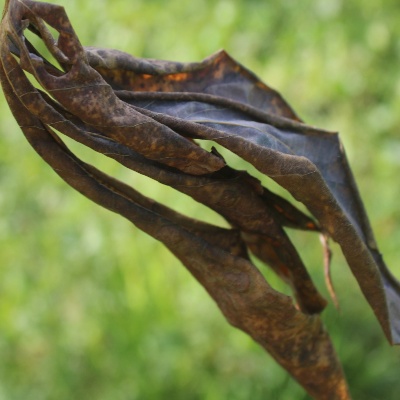
Crop: Cassava
Condition: bacterial blight